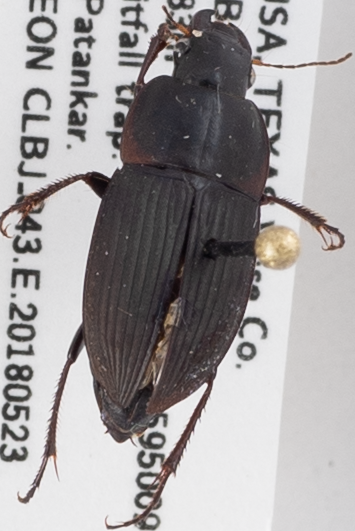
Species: Anisodactylus merula
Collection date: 2018-05-23
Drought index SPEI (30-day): -0.36
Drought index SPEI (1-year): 0.156
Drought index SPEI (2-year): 0.576